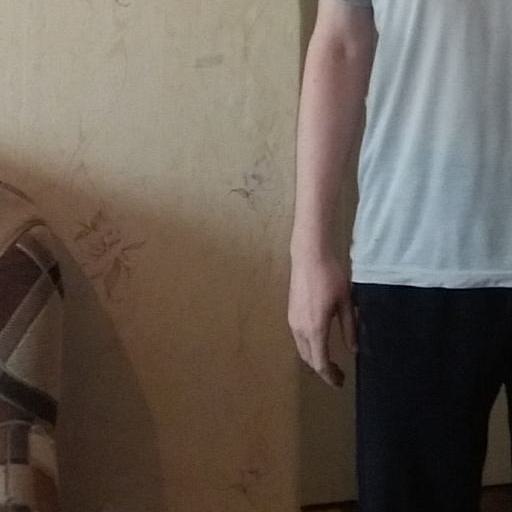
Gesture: no_gesture